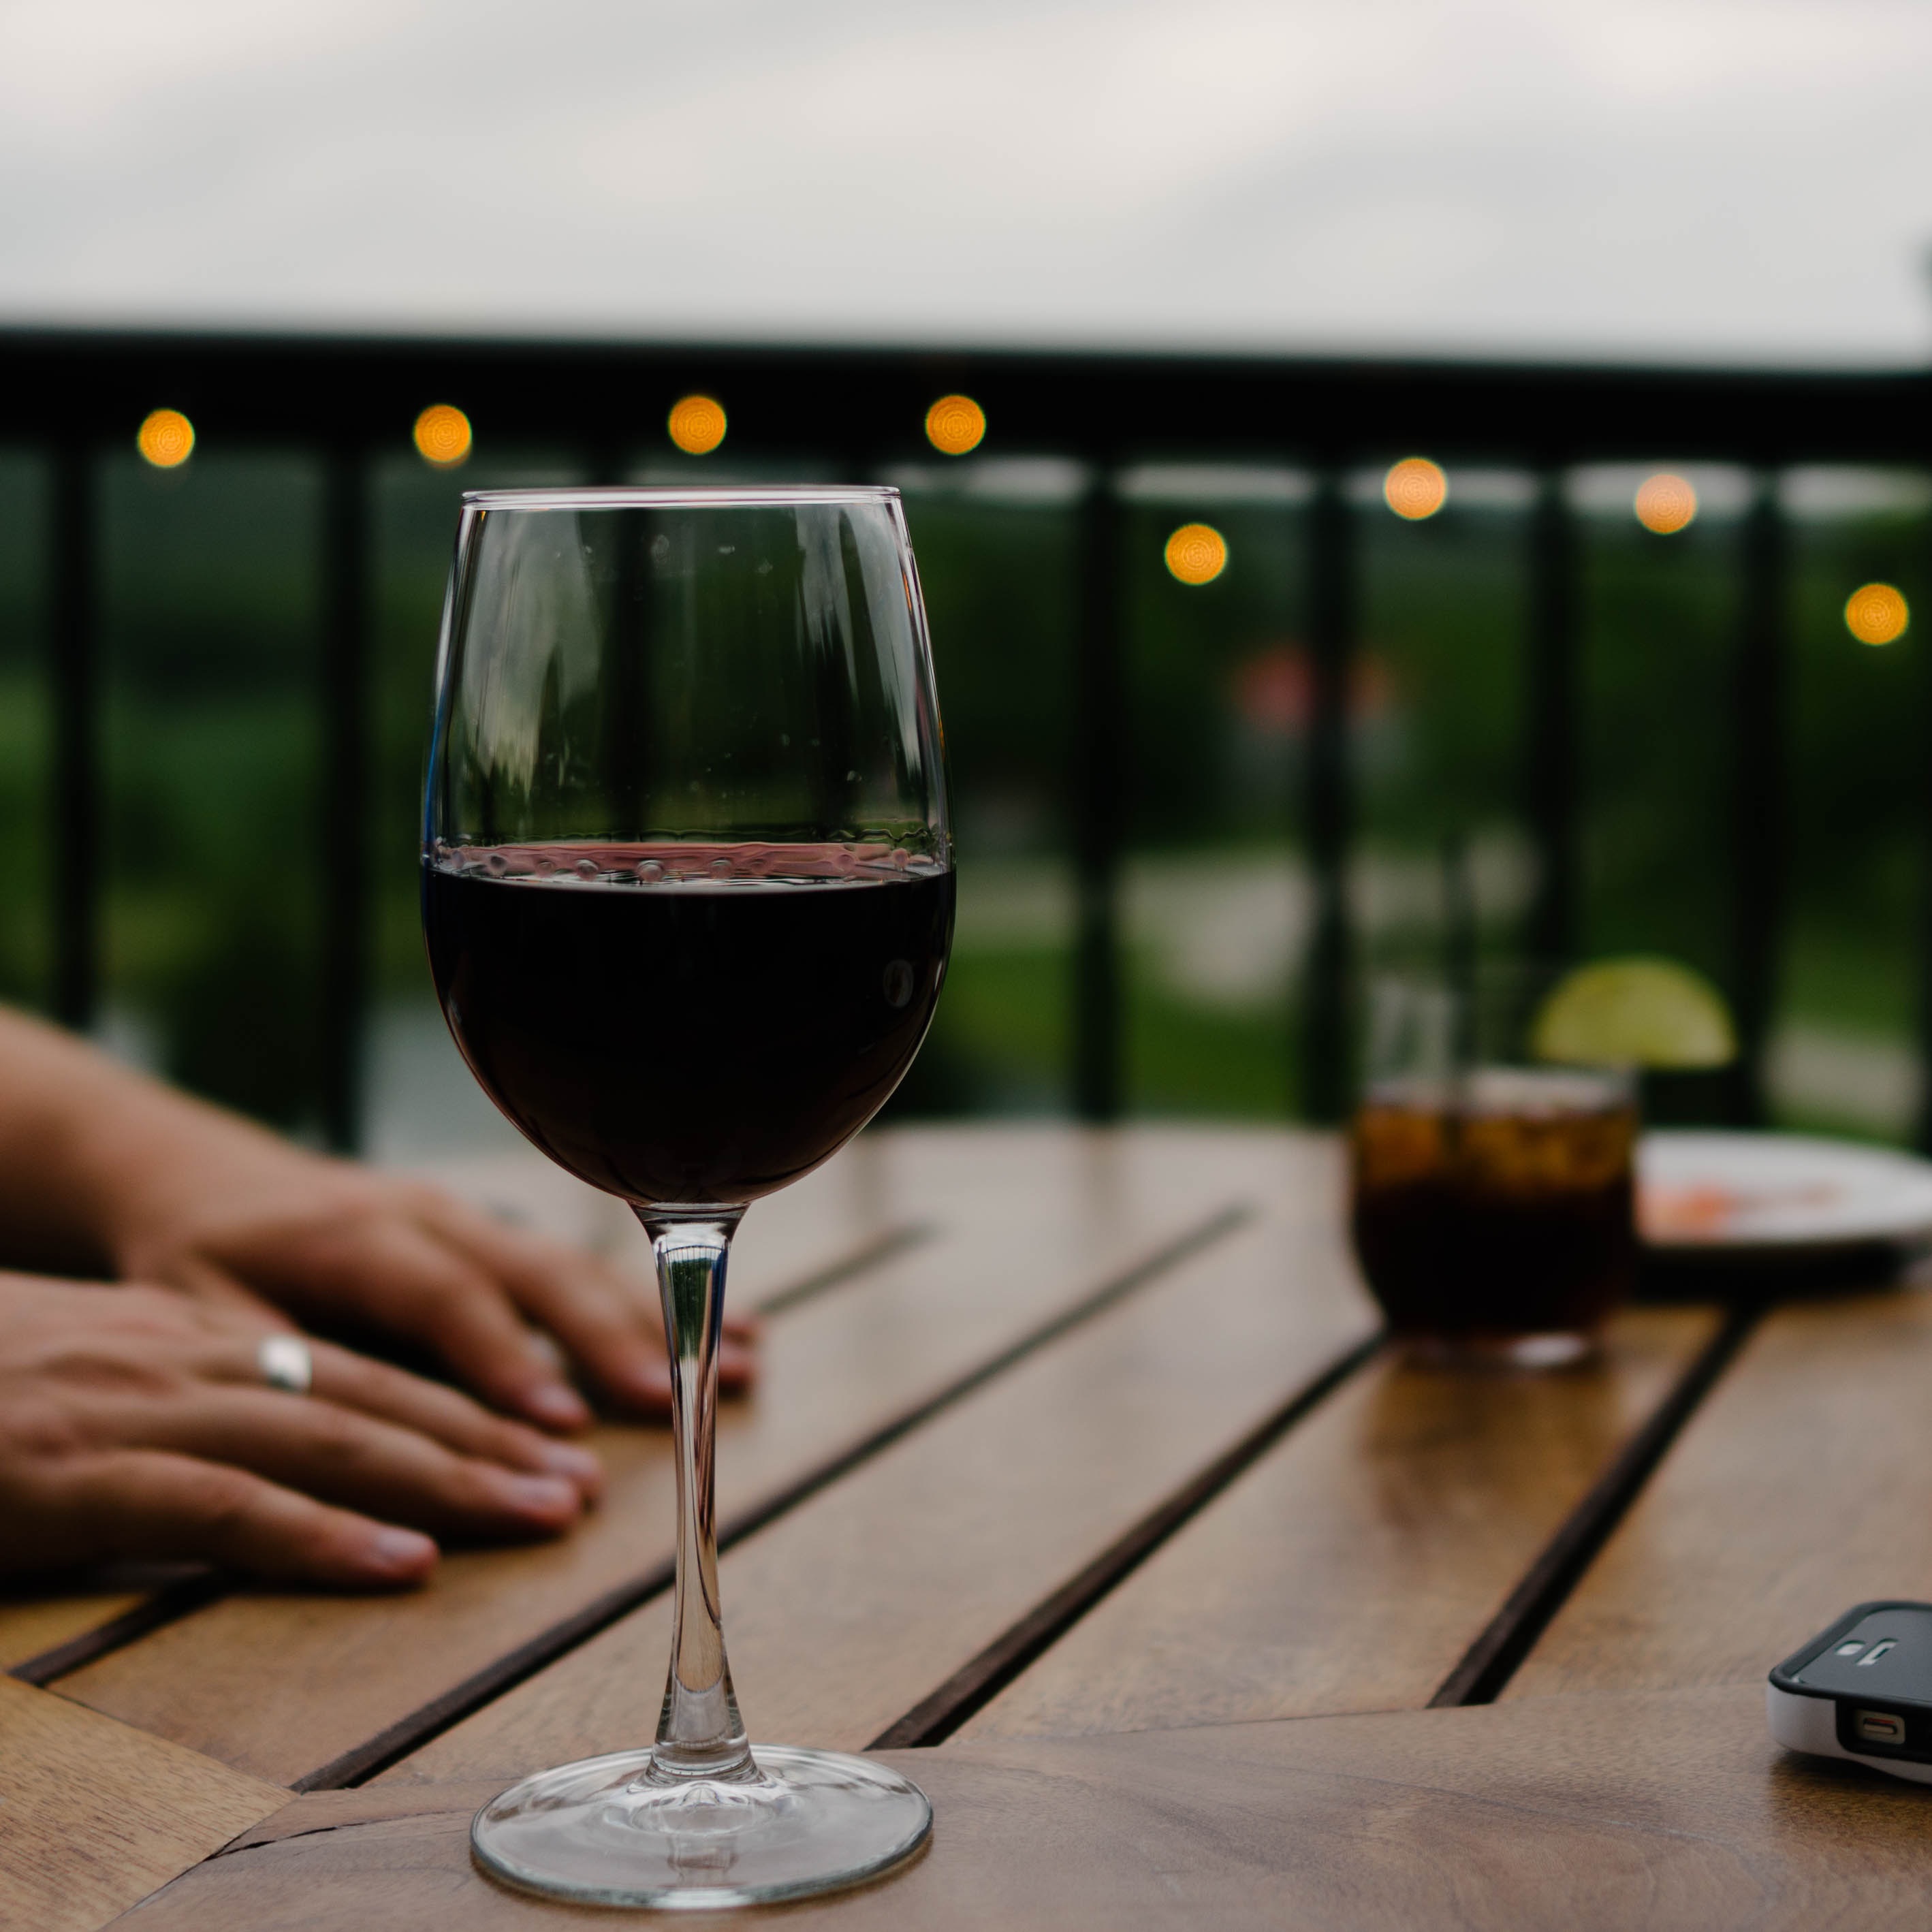
wine, glass, restaurant, color, drink, lighting, red wine, material, wine glass, design, dining, dinner, stemware, alcoholic beverage, drinkware